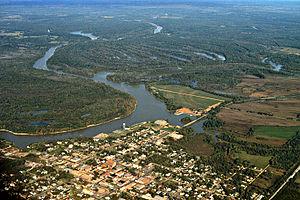
La ville de Demopolis est située dans le comté de Marengo, dans l'État de l'Alabama, aux États-Unis. Lors du recensement de 2010, elle comptait 7 483 habitants, ce qui en fait la localité la plus peuplée du comté.